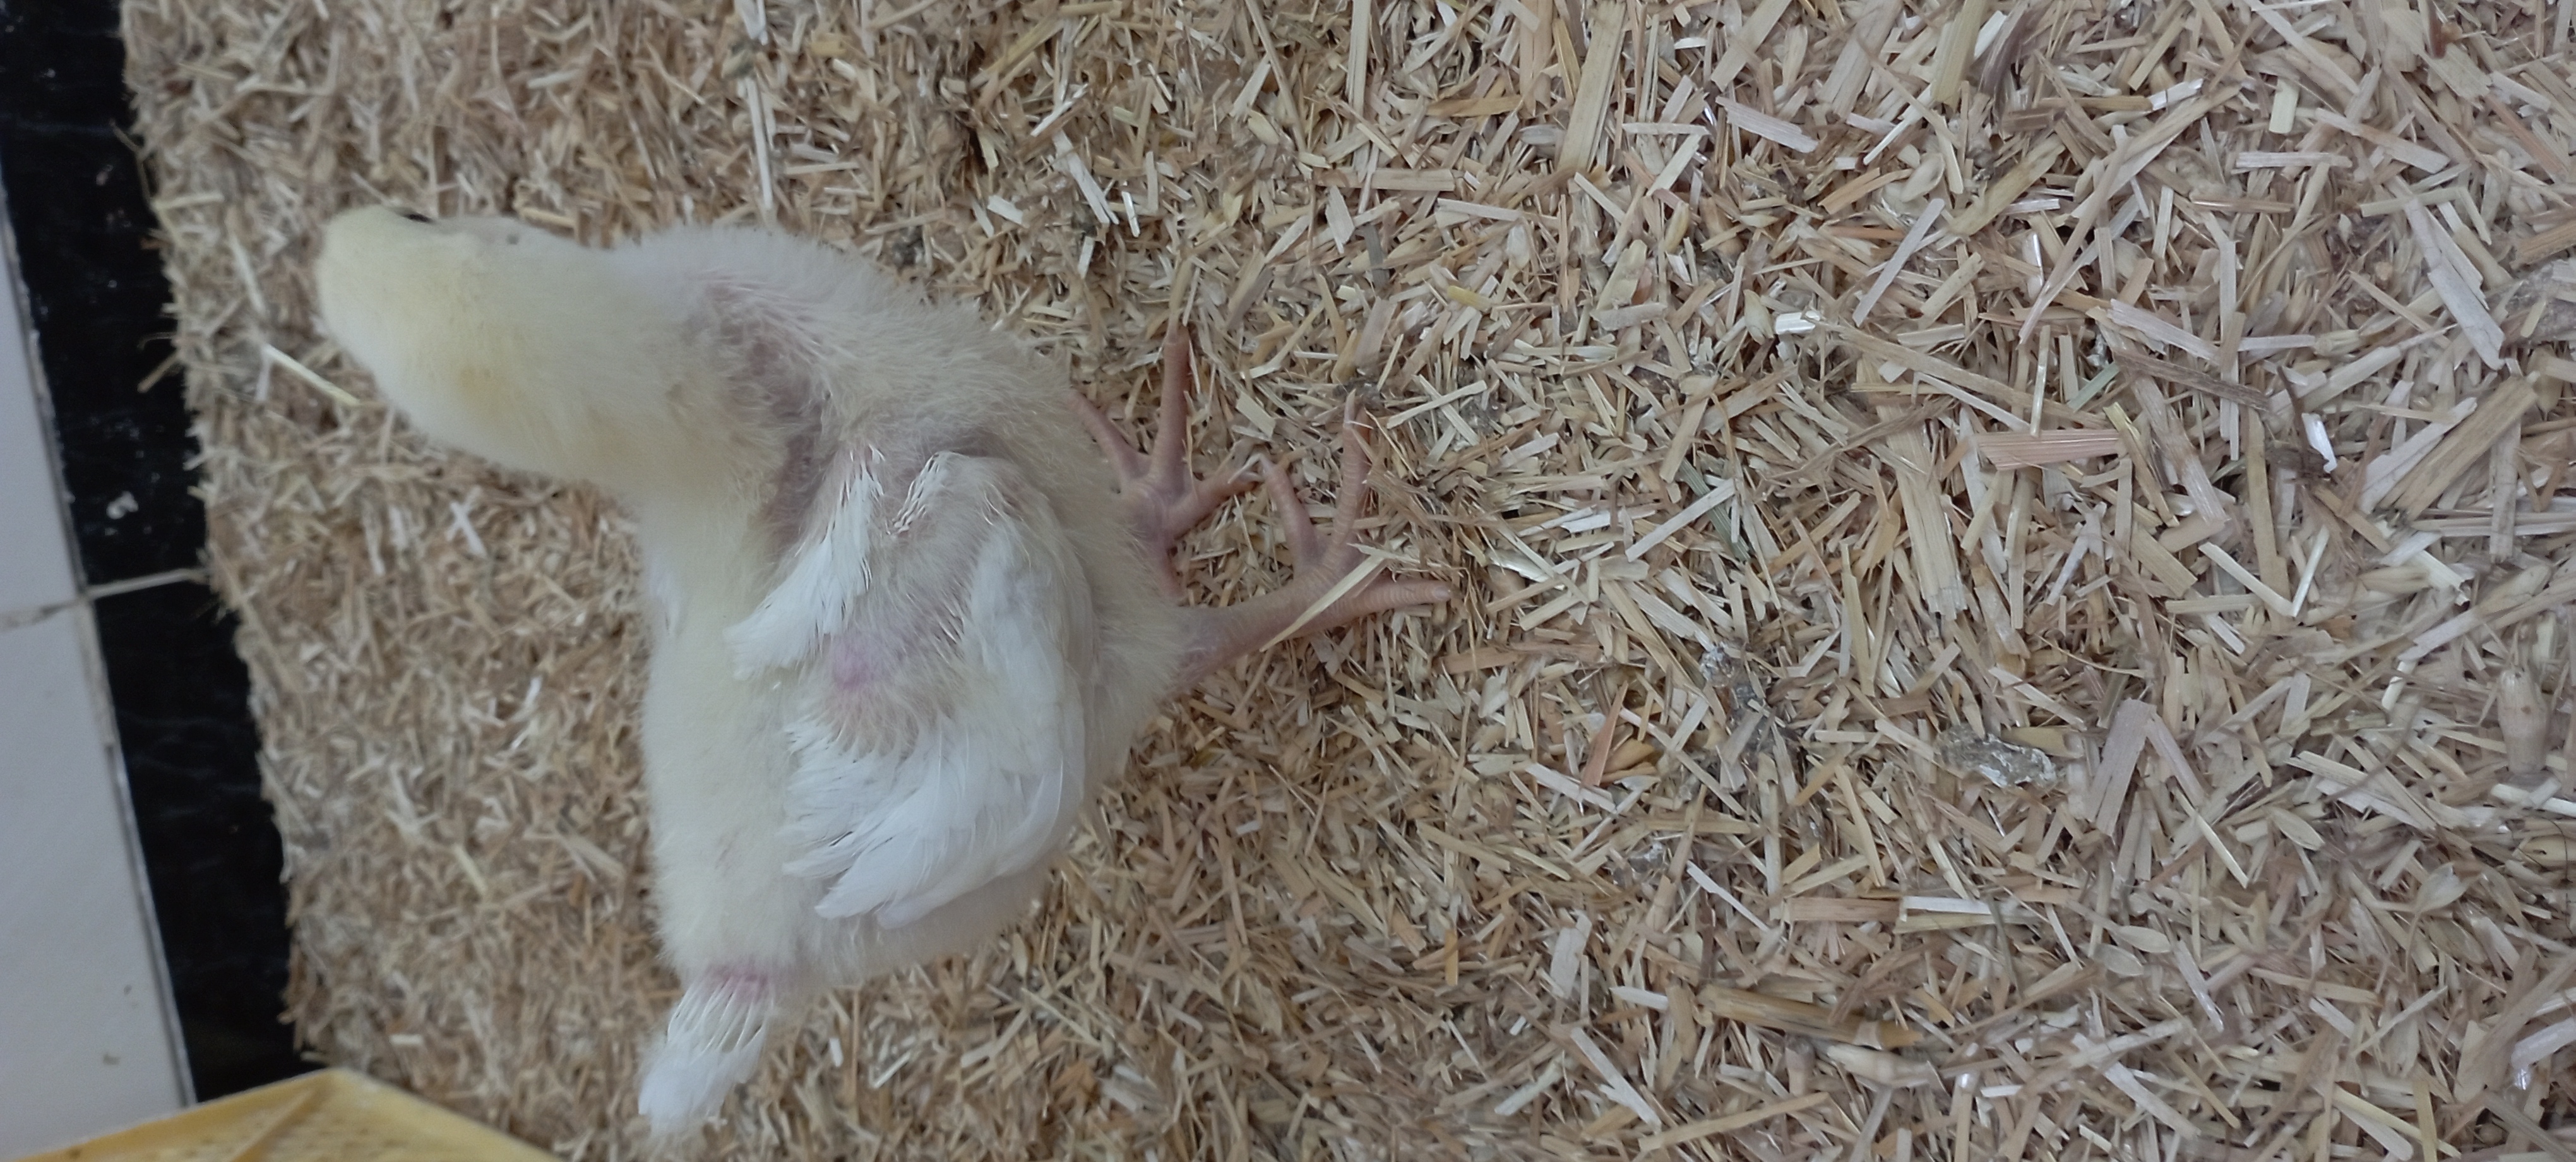
Weight: 381 g